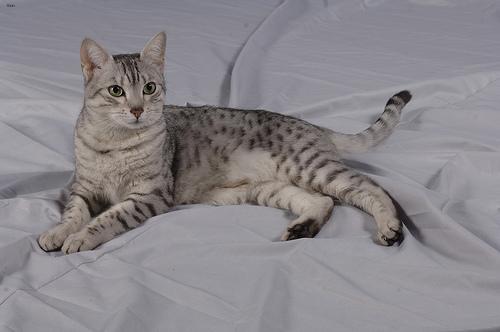
Breed: Egyptian Mau